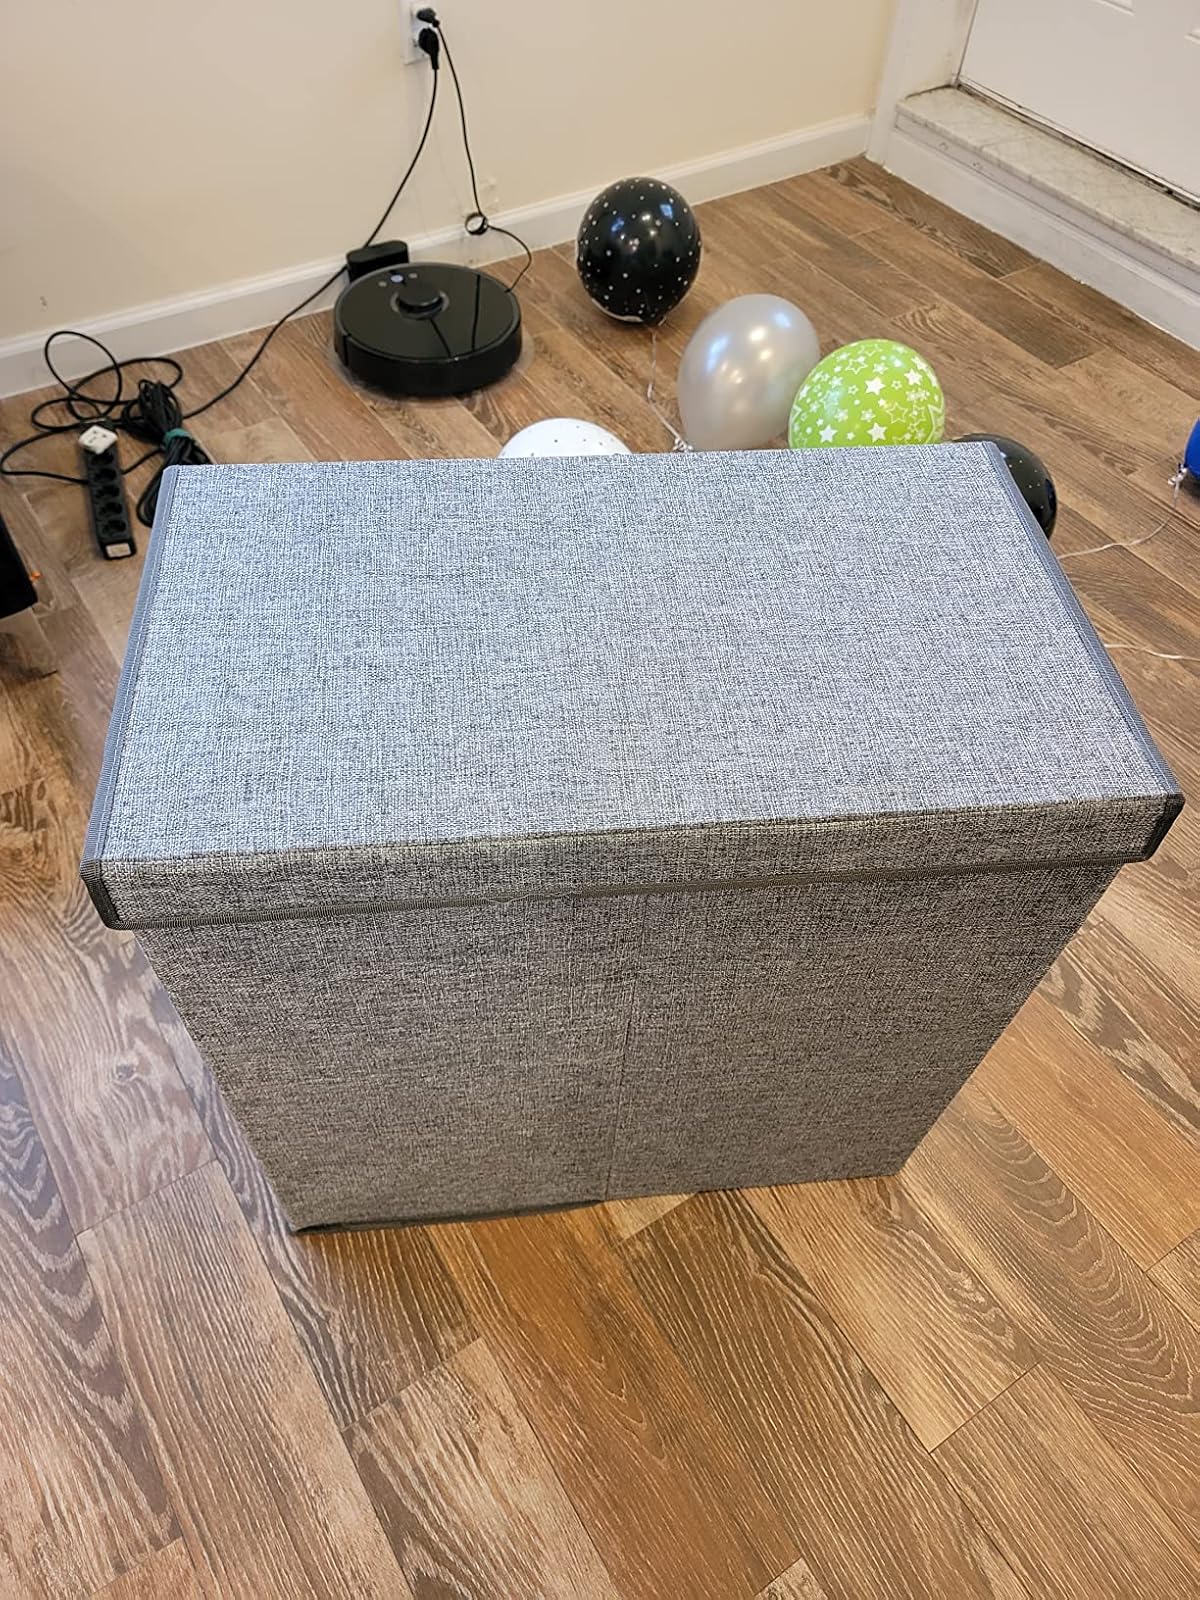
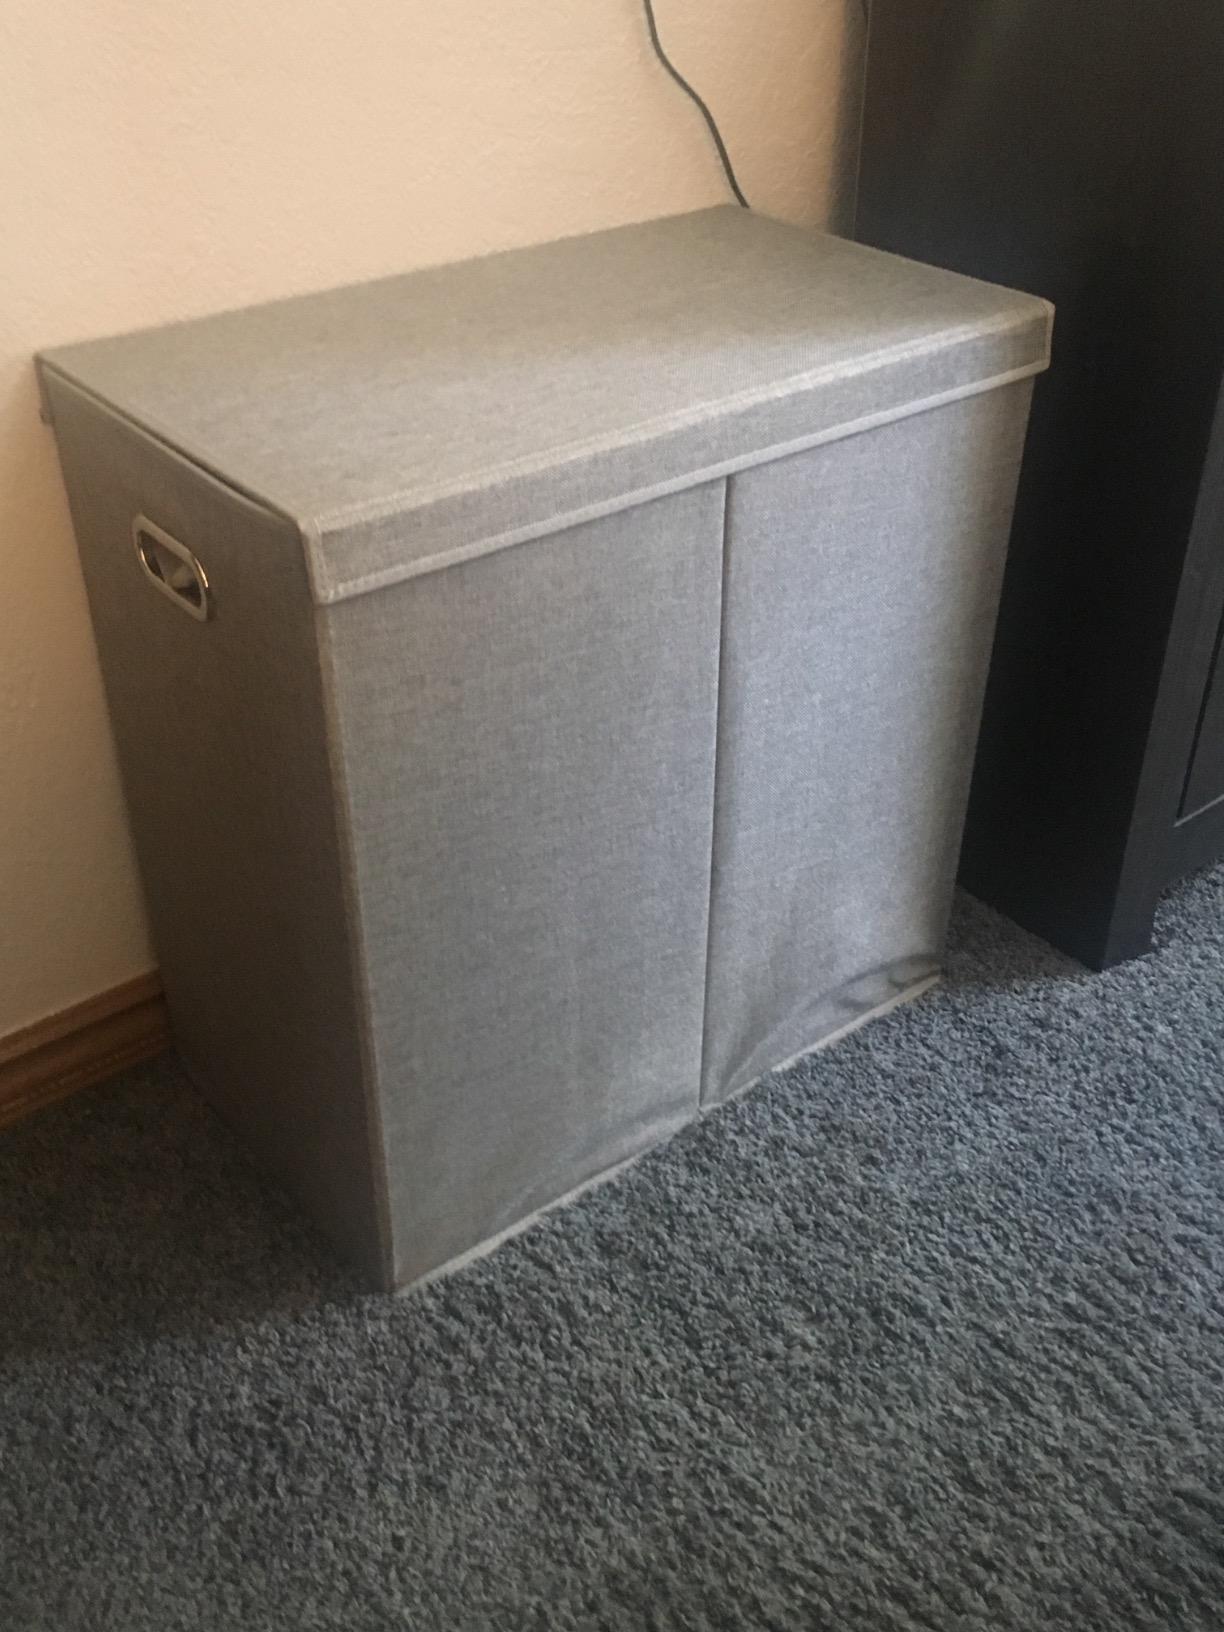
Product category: items_hamper
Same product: yes